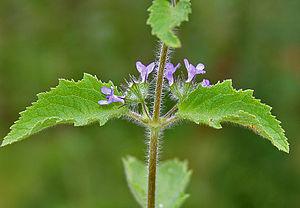
Hyptis est un genre de plantes de la famille des Lamiacées.